Music of Finland

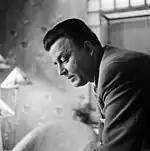
Olavi Virta in 1956

In the 1890s, Finnish nationalism based on the "Kalevala" spread, and Jean Sibelius became famous for his vocal symphony "Kullervo". He received a grant to study poetry singers in Karelia and continued his rise as the first internationally prominent Finnish musician. In 1899 he composed "Finlandia", which played an important role in Finnish independence. He remains one of Finland's most popular national figures and national symbol.